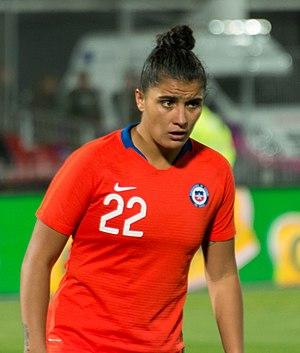
María José Urrutia Sánchez est une footballeuse chilienne. Elle joue au poste d'attaquante et son équipe actuelle est l'équipe féminine du Club Deportivo Palestino. Elle joue en international avec l'équipe du Chili féminine de football depuis 2018.